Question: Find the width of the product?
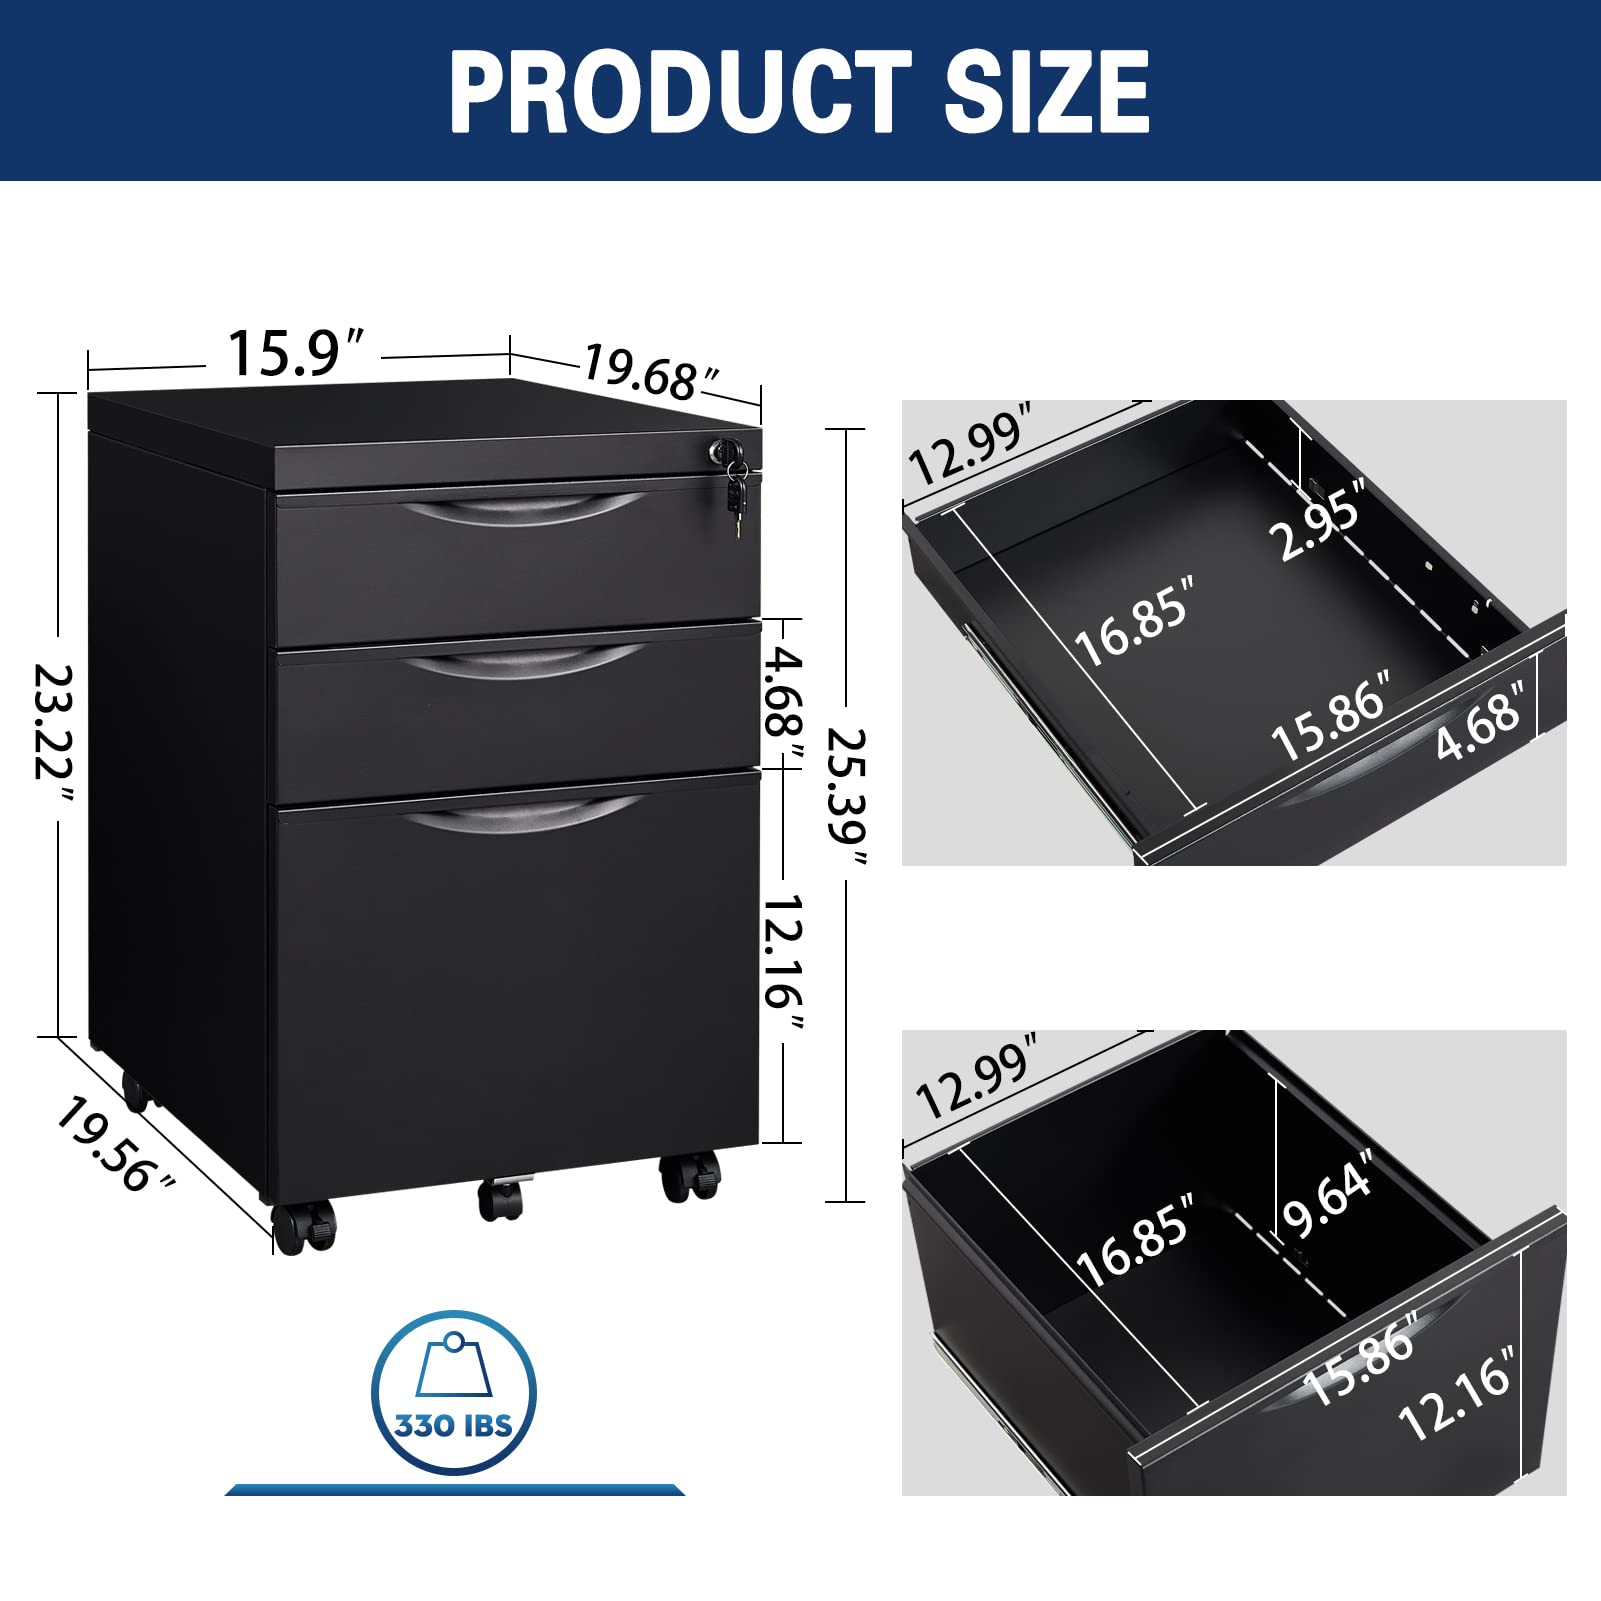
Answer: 15.9 inch